Sun Gun Telescope

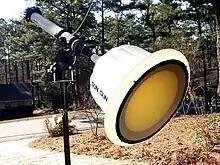
Sun Gun Telescope

Bruce Hegerberg designed the Sun Gun from a 60 mm diameter 900 mm fl. optical tube which is mounted inside a 3-inch PVC which is in turn connected to a 20-inch plastic flower planter. A rear projection screen is then mounted on the top of the flower planter. The entire Sun Gun can be made from items easily found at most local hardware stores. The scope itself is an inexpensive 60mm refractor available from many sources.